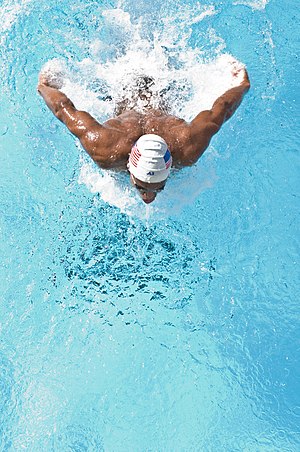
Butterfly (svømning)
Svømmer i butterfly
Butterfly er en svømmestil og regnes for den mest krævende stilart.